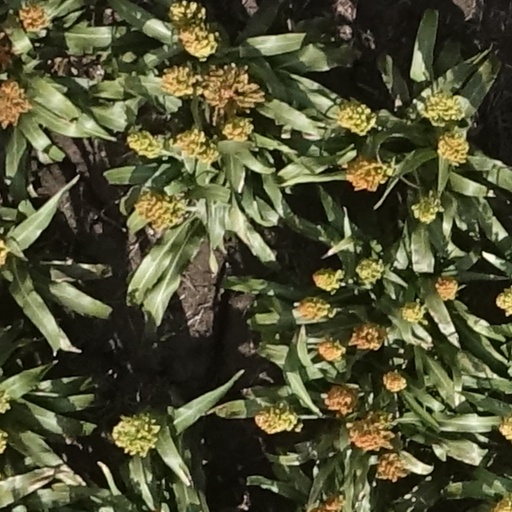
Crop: sorghum